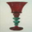
Label: cup